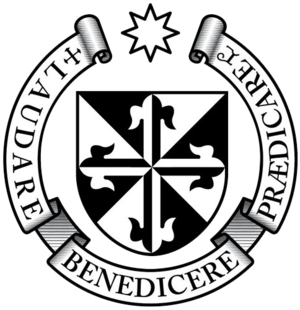
Les dominicaines de la congrégation romaine de saint Dominique sont une congrégation religieuse féminine enseignante de droit pontifical née de l'union en 1959 de cinq instituts français.